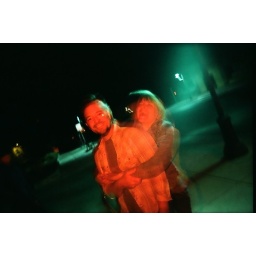
main street in front of 10/12 lounge